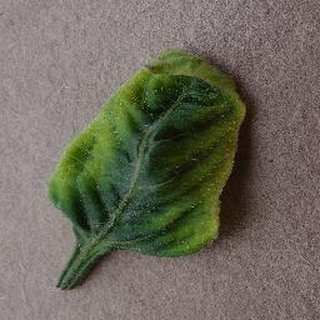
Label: tomato_yellow_leaf_curl_virus